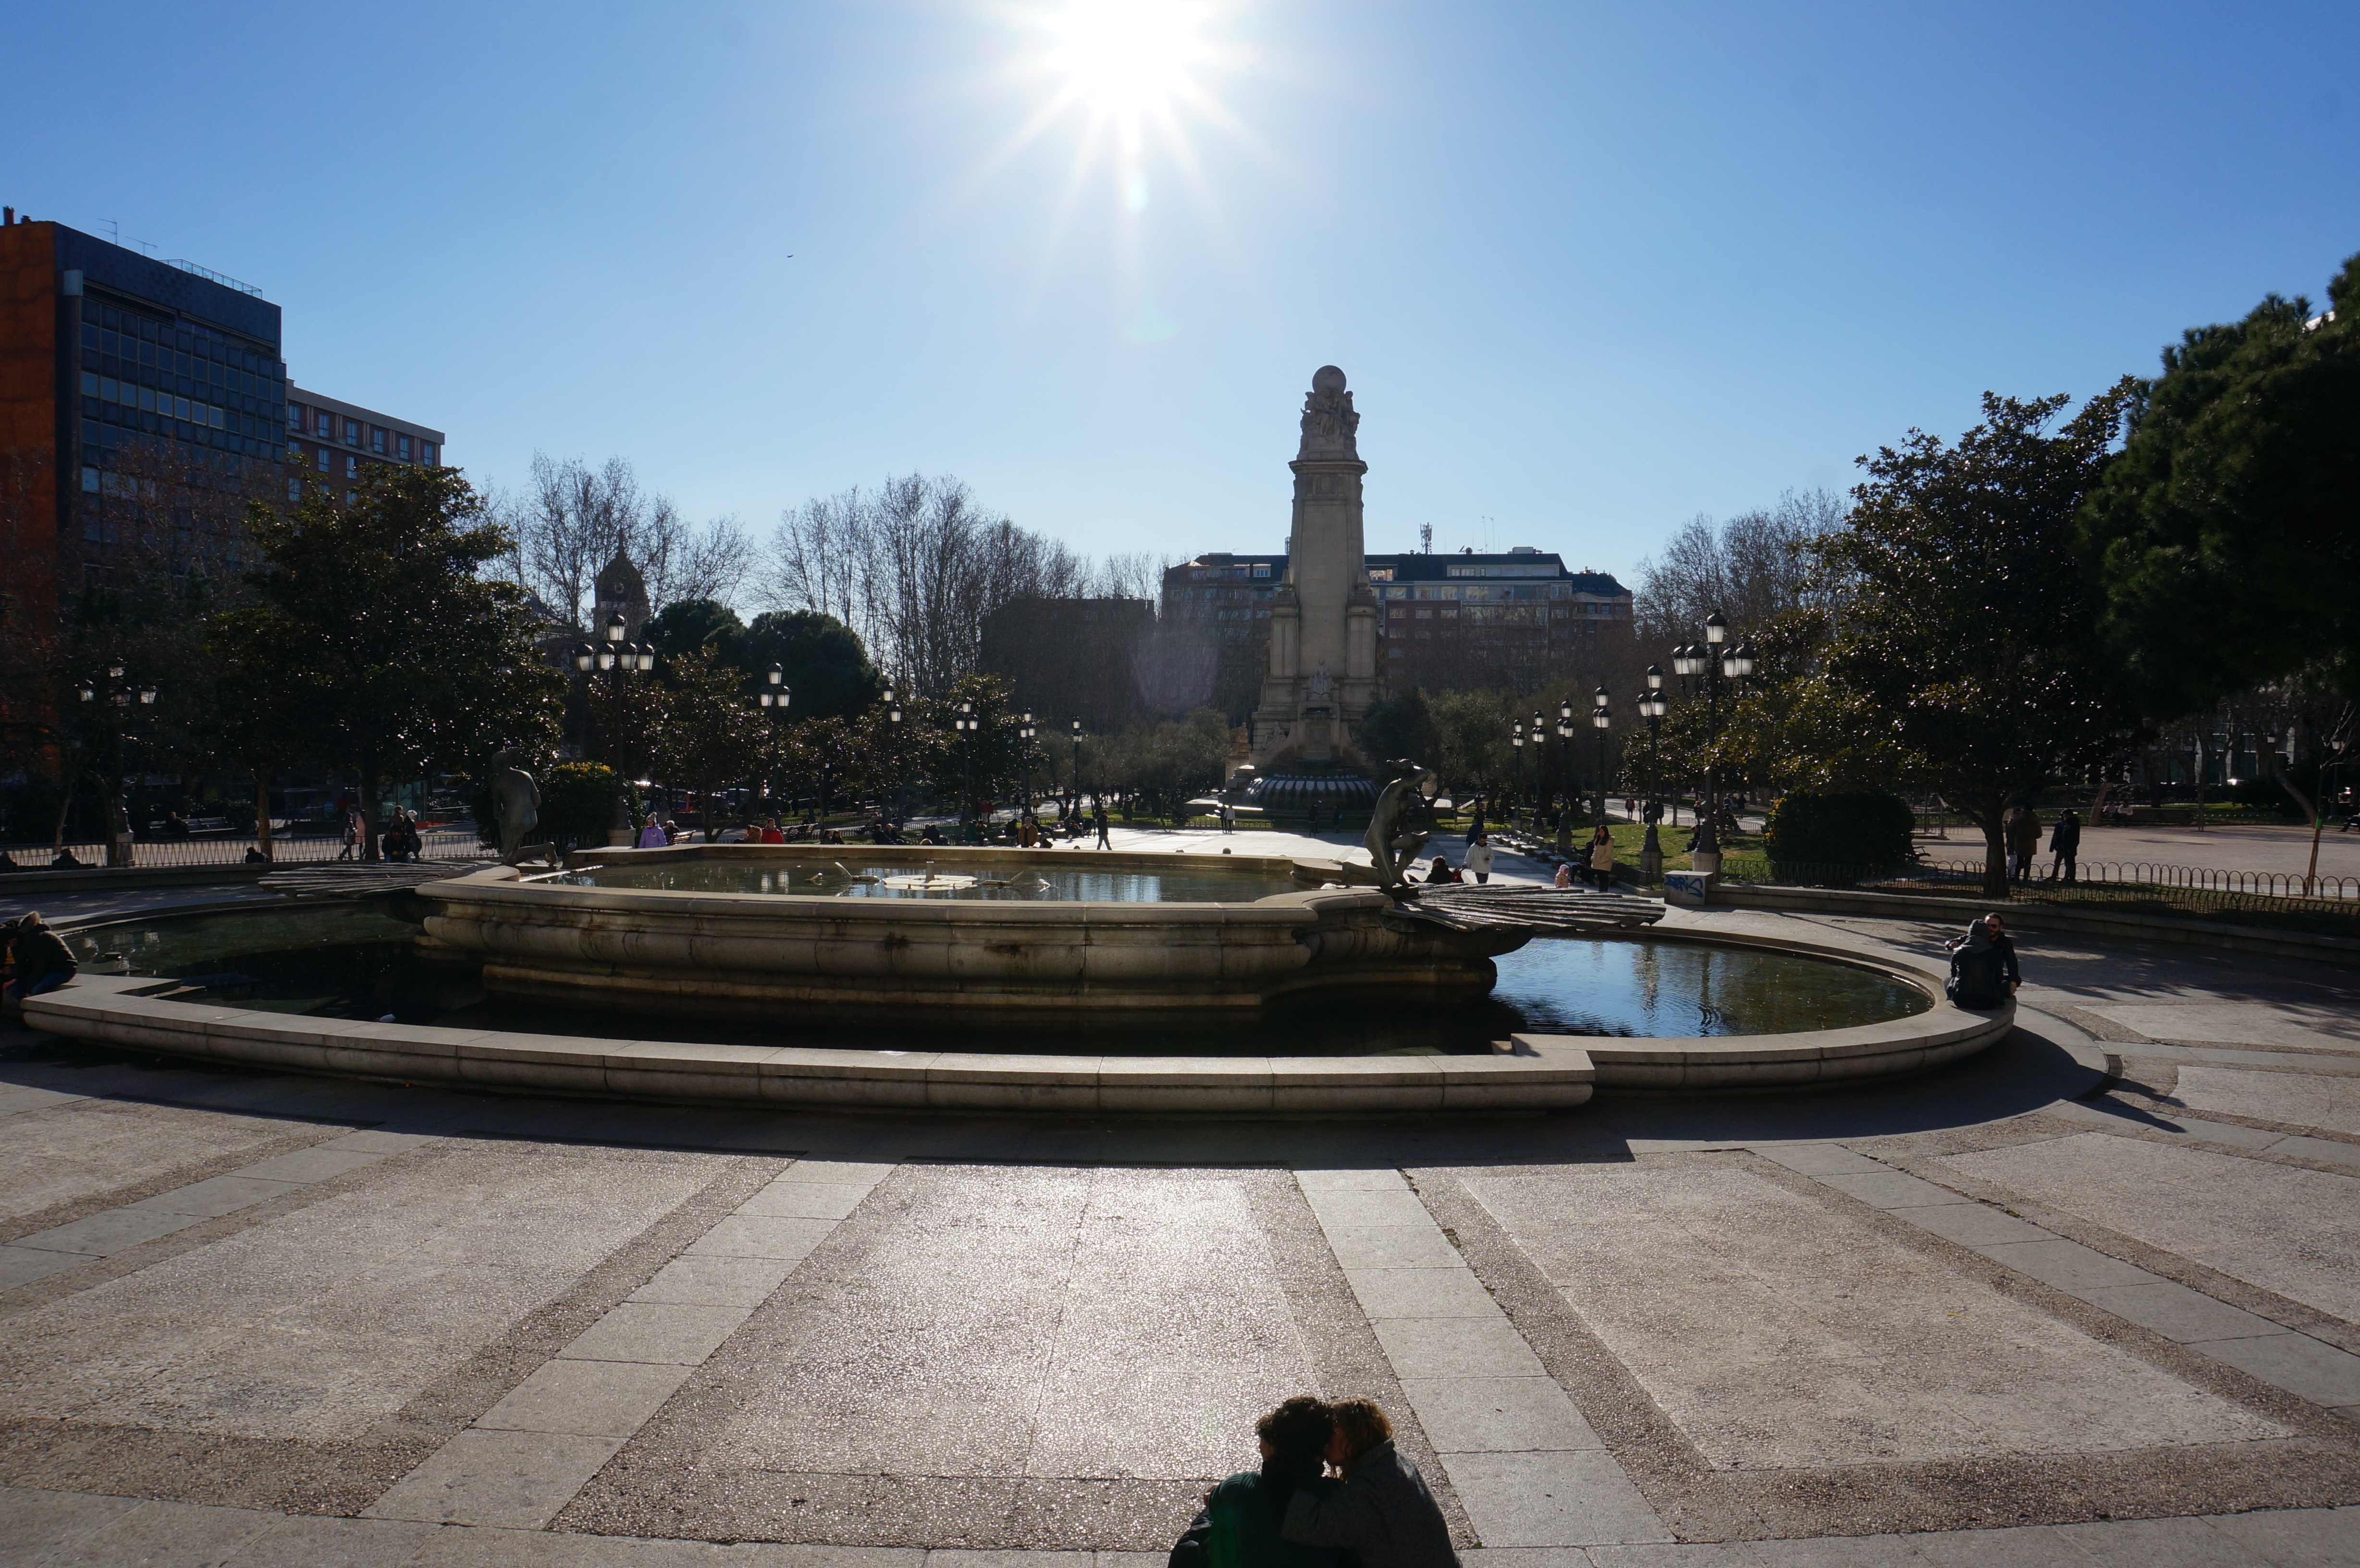
city, cityscape, downtown, plaza, landmark, town square, human settlement